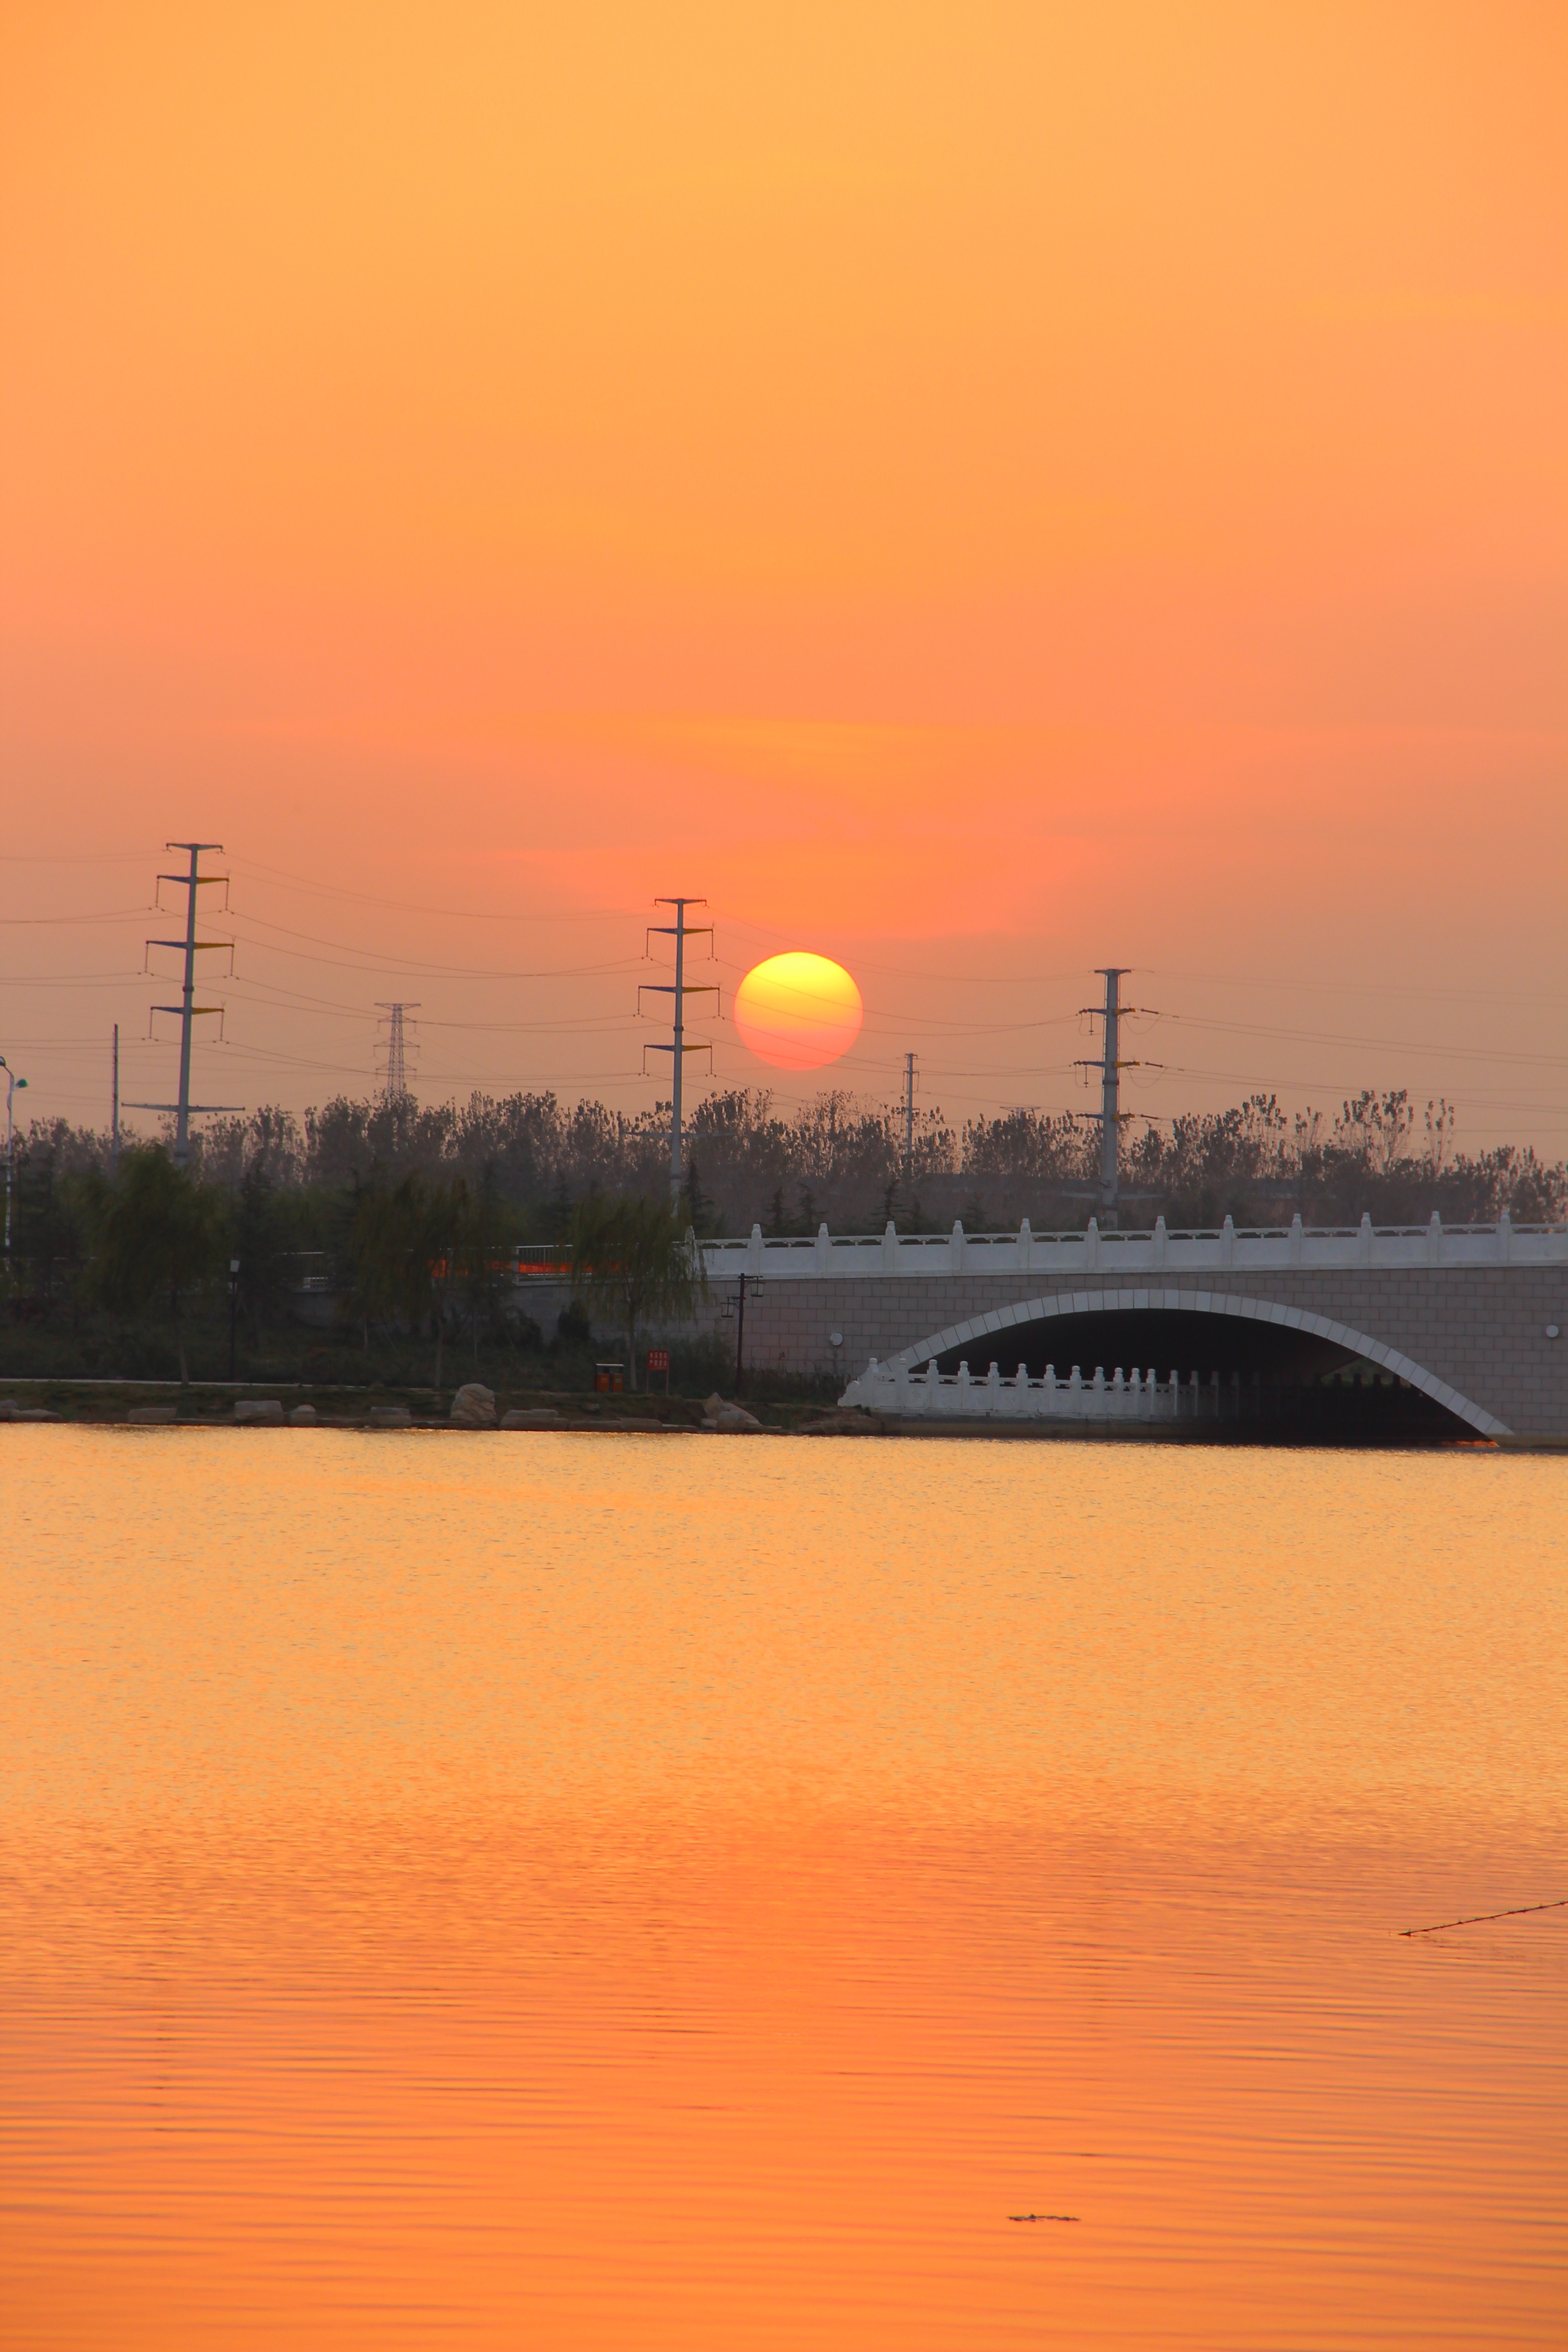
beach, sea, horizon, sun, sunrise, sunset, sunlight, morning, dawn, dusk, evening, reflection, haze, gold, afterglow, yanggu county, goldwater lake park, atmospheric phenomenon